Arthur Noel Edwards

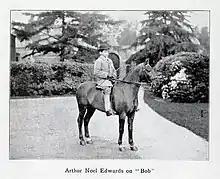
Arthur Noel Edwards in the 1890s

Captain Arthur Noel Edwards (10 December 1883 – 25 May 1915) was an English polo player who was an alternate in the 1911 and 1913 International Polo Cup.